Jan Baptist Xavery

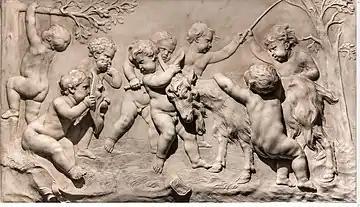

There is some evidence, too, that he worked briefly around 1737 for Frederick I, Landgrave of Hesse-Kassel.